Smew

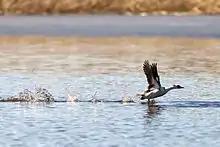
Smew taking off

This species breeds in the northern taiga of Europe and the Palearctic. It needs trees for breeding. The smew lives on fish-rich lakes and slow rivers. As a migrant, it leaves its breeding areas and winters on sheltered coasts or inland lakes of the Baltic Sea, the Black Sea, northern Germany and the Low Countries, with a small number reaching Great Britain (for example, at Dungeness), mostly at regular sites. Vagrants have been recorded in North America. On lakes it prefers areas around the edges, often under small trees. The smew breeds in May and lays 7–11 cream-colored eggs, incubated by the female for 26–28 days. Ducklings leave the nest soon after hatching and learn to fly within about 10 weeks.